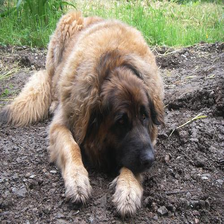
Species: dog
Breed: leonberger